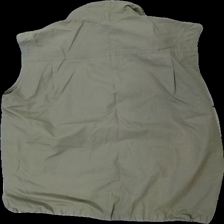
View: back
Type: Vest
Category: Unisex
Brand: Not in the list
Brand text on label: First in Line
Colors: Green
Material: 63% polyester, 37% cotton
Cut: Regular
Size: M
Season: All
Price range: <50
Recommended usage: Reuse